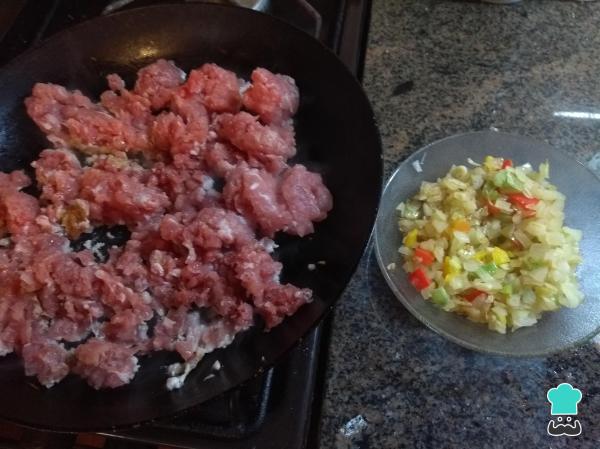
Cuando las verduras estén cocidas, retíralas del fuego y vuelve a subir el fuego al máximo para saltear la carne.